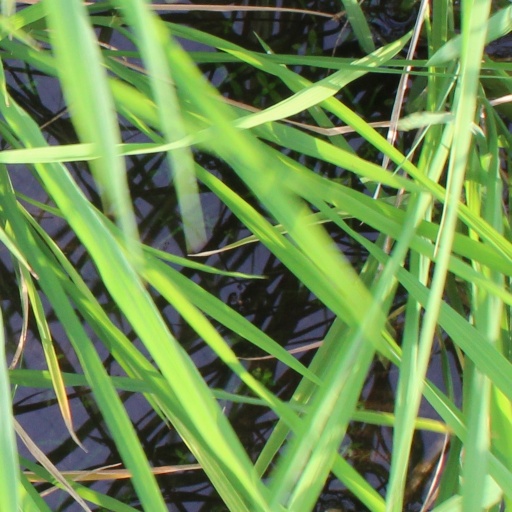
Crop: rice